Bohemian style

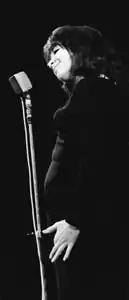
Juliette Gréco in 1963

After the Second World War Christian Dior's 'New Look', launched in Paris in 1947, though drawing on styles that had begun to emerge in 1938–1939, set the pattern for women's fashion generally until the 1960s. Harking back in some ways to the "Belle Epoque" of the late 19th and early 20th centuries – and thus not a 'new' look as such – it was criticized by some as excessively feminine and, with its accompanying corsets and rustle of frilled petticoats, as setting back the "work of emancipation won through participation in two world wars". It also, for a while, bucked the trend towards boyish fashion that, after the First World War, tended to follow major conflicts.